Western Australian Government Railway lines and operations centres

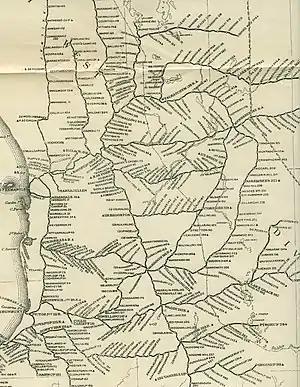
Part of WAGR network in 1935wheatbelt focus

In rail administration, lines were given generic titles such as the "Eastern Railway" and the "South Western", rather than being named after their destination.